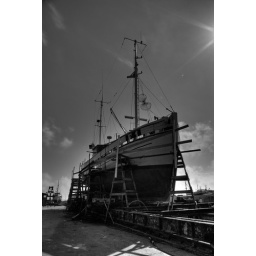
This time in black &amp;amp; white because I couldn't decide